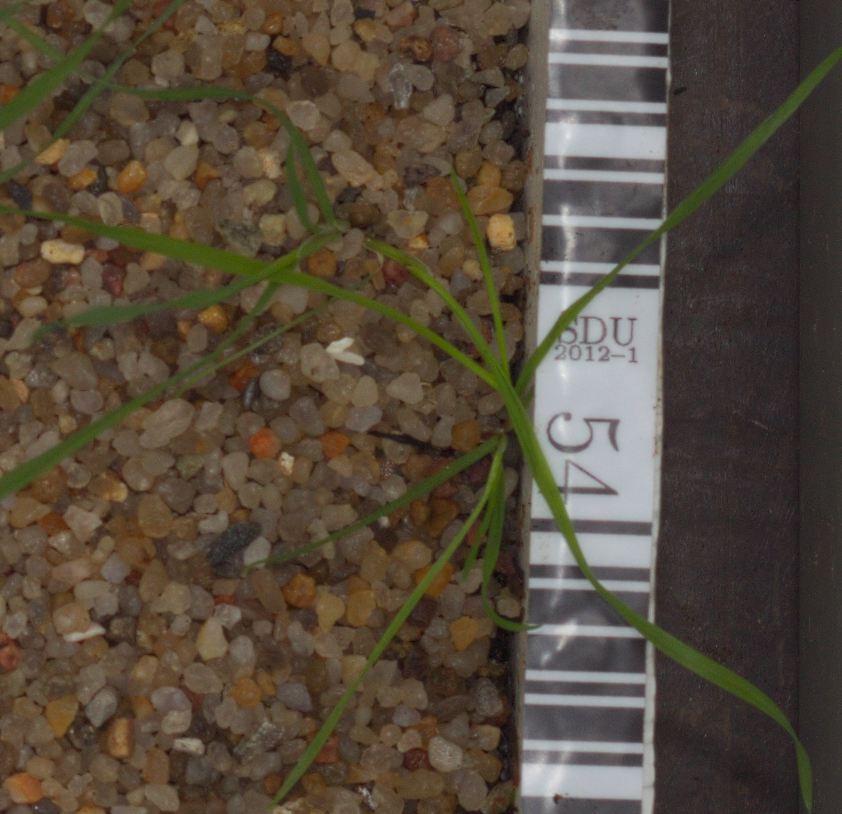
Label: loose_silkybent